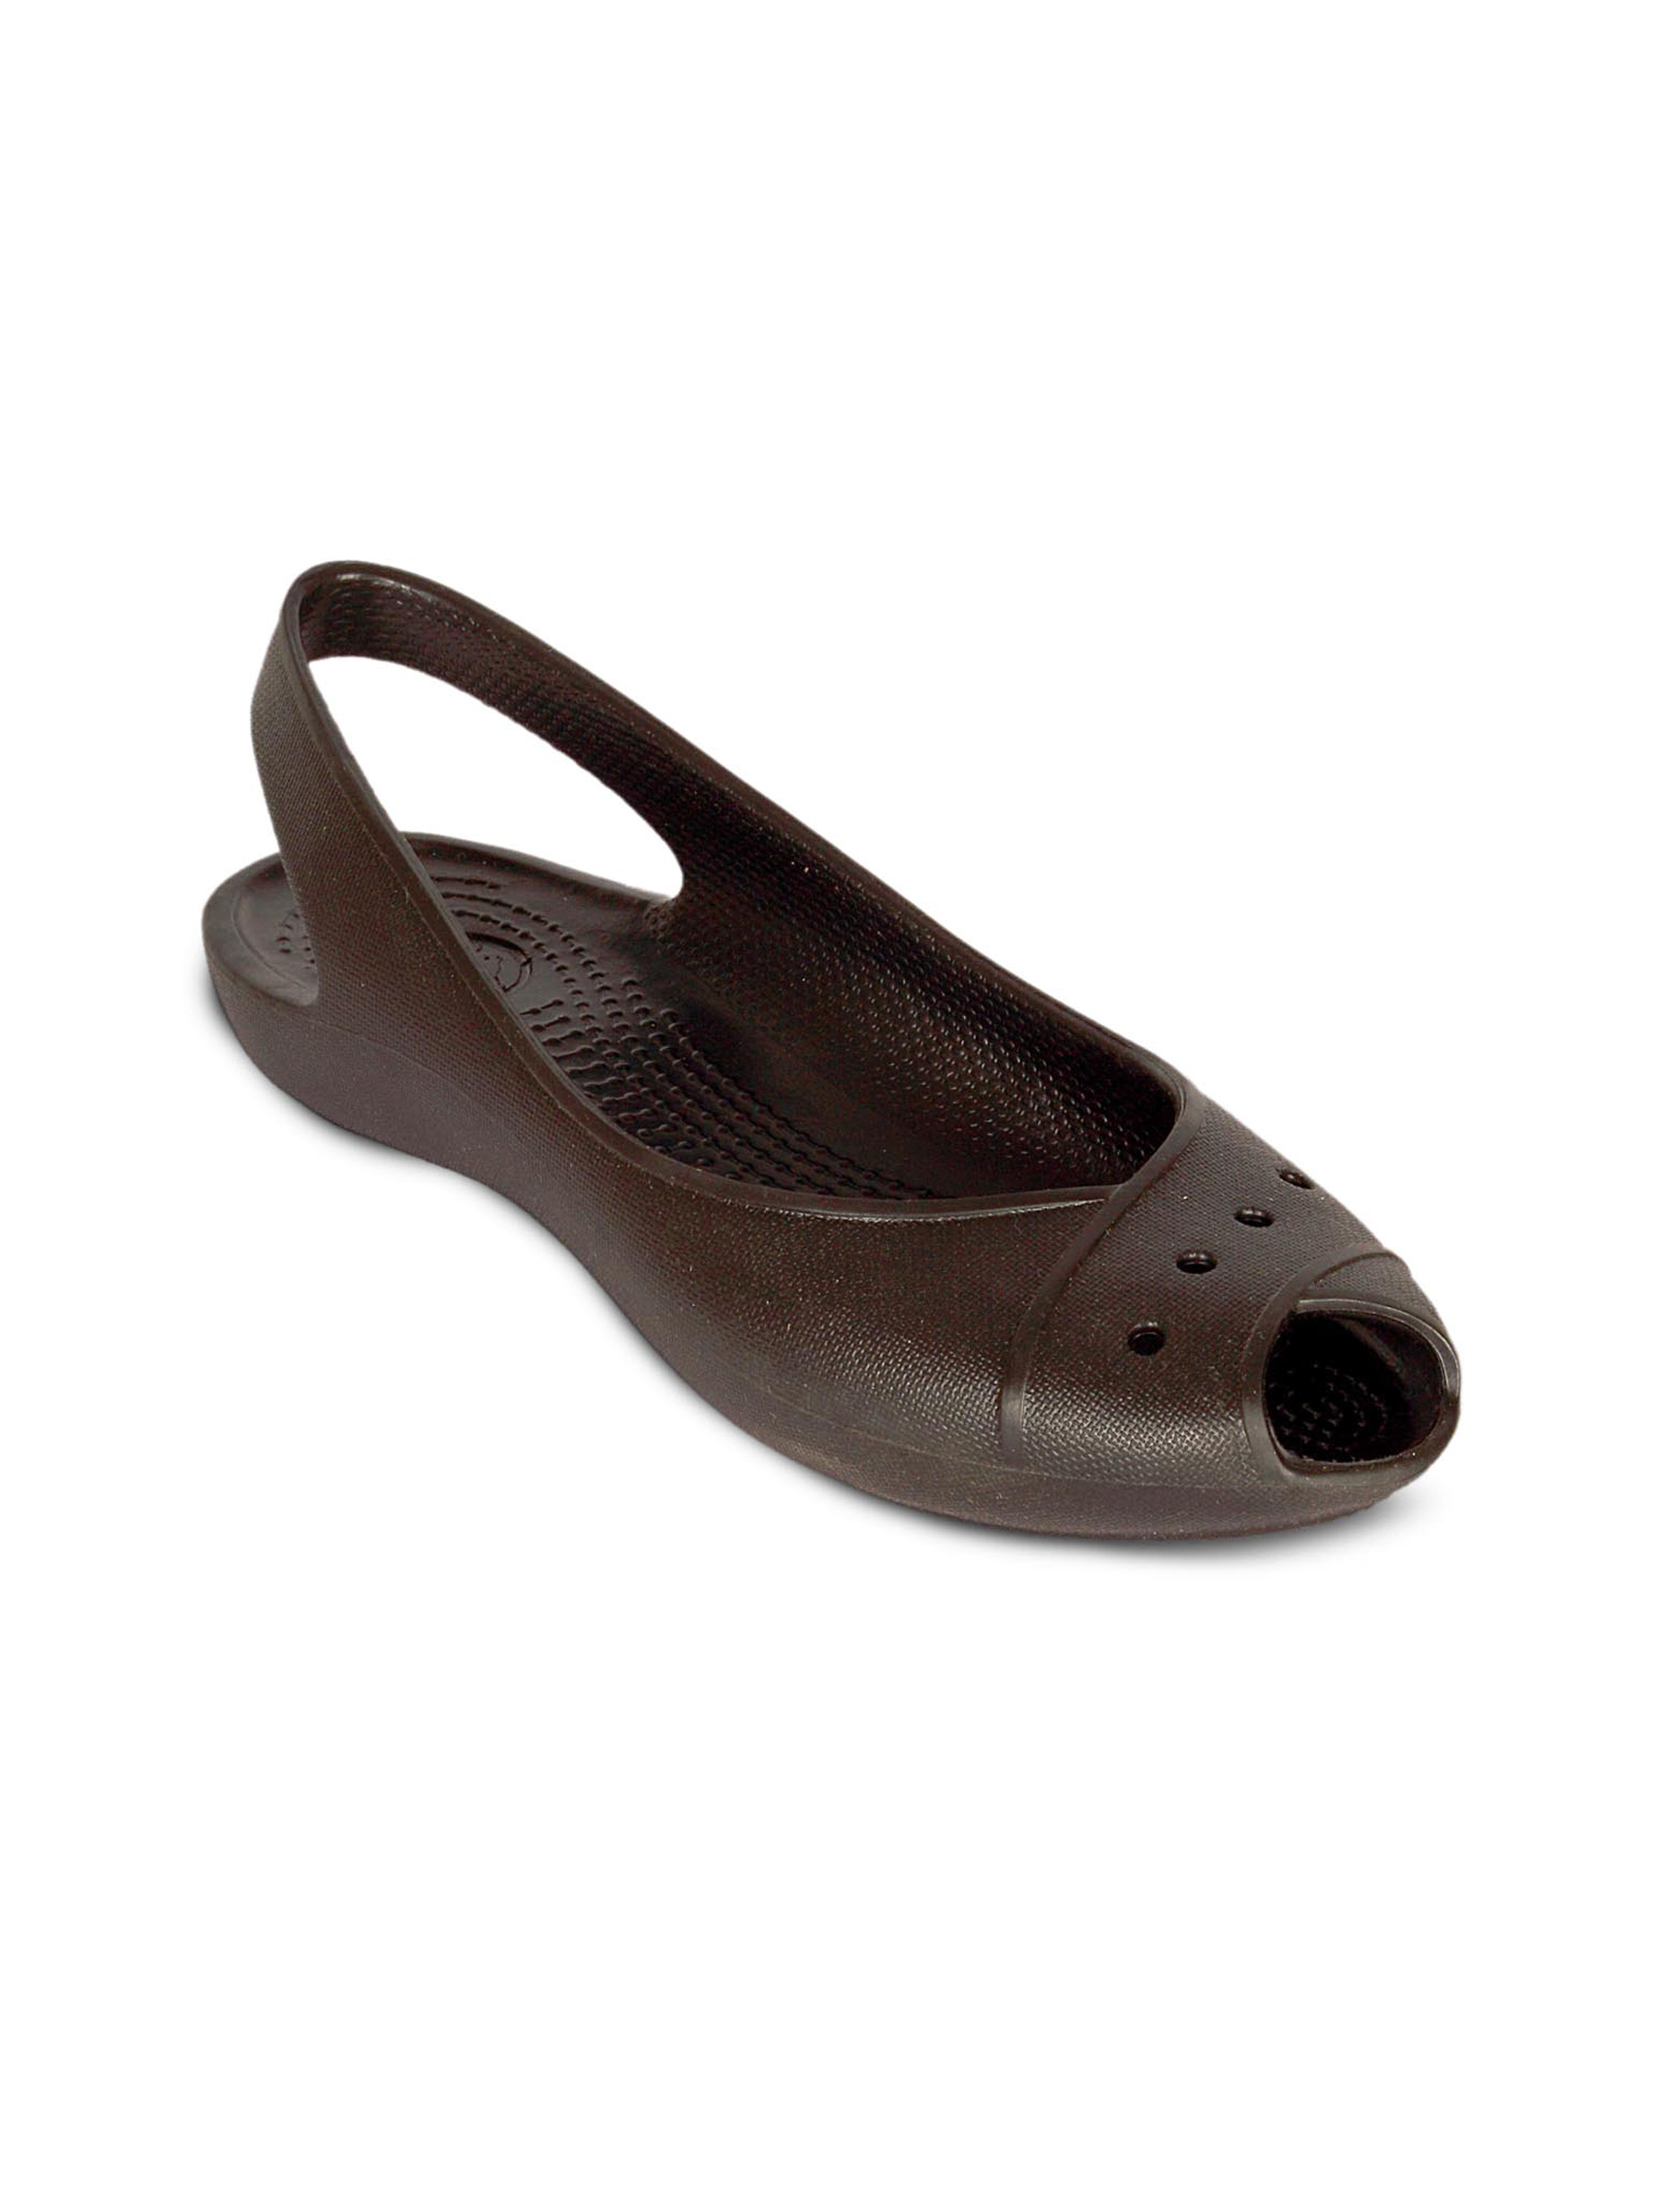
Crocs Women Lady Black Sandal
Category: Footwear / Shoes / Flats
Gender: Women
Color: Black
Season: Summer 2011
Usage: Casual